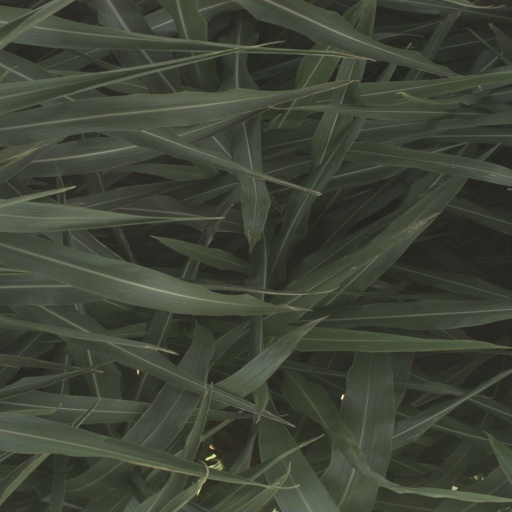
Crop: sorghum